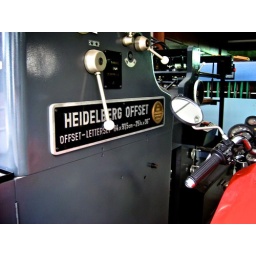
printing machine in a little street in bangkok...